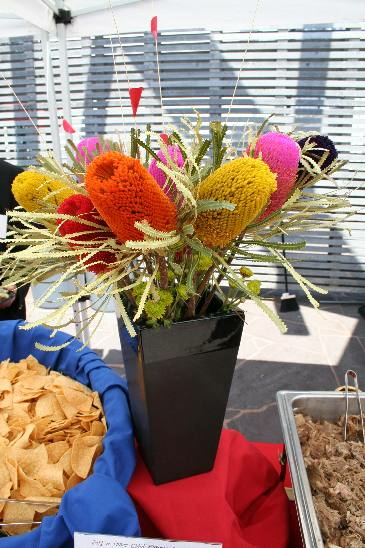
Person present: No